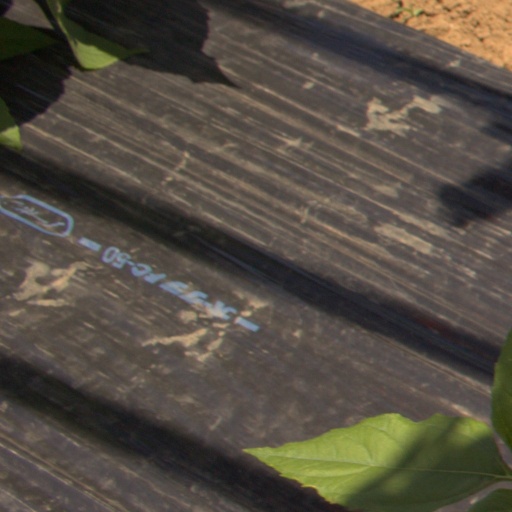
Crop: Jerusalem artichoke